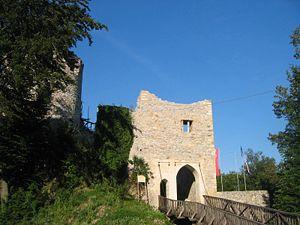
Braslovče est une commune de Slovénie située dans la région de la Basse-Styrie.